HMS Canopus (1897)

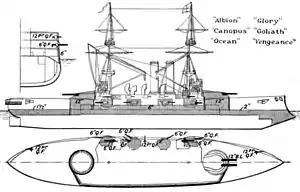
Right elevation, deck plan and hull section as depicted in Brassey's Naval Annual 1906

"Canopus" and her five sister ships were designed for service in East Asia, where the new rising power Japan was beginning to build a powerful navy, though this role was quickly made redundant by the Anglo-Japanese Alliance of 1902. The ships were designed to be smaller, lighter and faster than their predecessors, the s. "Canopus" was long overall, with a beam of and a draft of . She displaced normally and up to fully loaded. Her crew numbered 682 officers and ratings.